Gustaf Reuter

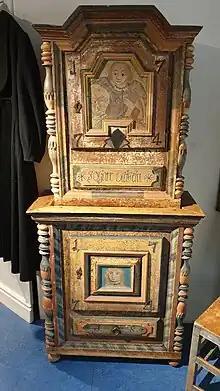
Tall cupboard at the Ljusdal Museum with decorations attributed to Reuter.

Reuter divided the walls into sections framed by painted leaf ornaments, draperies, flowers and fruits. The central motifs use stylized figures with demarcated black contours. The remaining palette is in red, brown and yellow, typical colors of the era. At the middle 18th century planks were increasingly used to create flat ceilings, which offered new opportunities for Reuter and his colleagues. Reuter covered his ceilings with angels, evangelists and idealized women, framed by leaf ornaments.